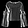
Label: Shirt